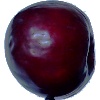
Label: Plum 2